Soldier Blade

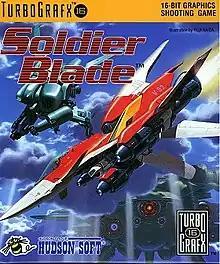
North American TurboGrafx-16 cover art

is a 1992 vertically scrolling shooter developed and published by Hudson Soft for the TurboGrafx-16. Controlling the titular starship, the player is tasked with completing each of the game's seven stages in order to wipe out the Zeograd Army, an alien race bent on conquering Earth. The game is the fourth entry in the "Star Soldier" series and shares many similarities with its predecessor "Super Star Soldier", with "Soldier Blade" having a heavy emphasis on speed.